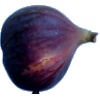
Label: fig